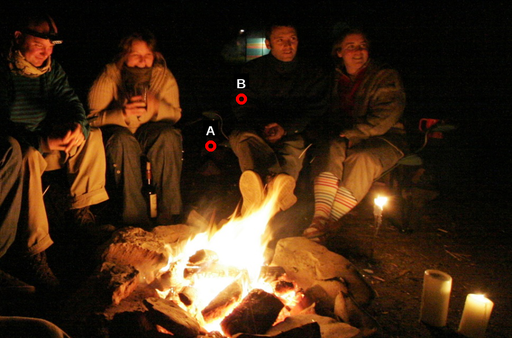
Question: Two points are circled on the image, labeled by A and B beside each circle. Which point is closer to the camera?
Select from the following choices.
(A) A is closer
(B) B is closer
Answer: B